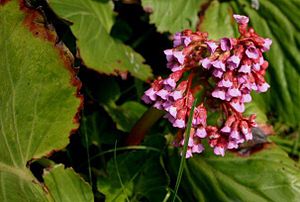
Kæmpestenbræk
Hjerte-Kæmpestenbræk blomstrer i maj-juni.
Hjerte-Kæmpestenbræk blomstrer i maj-juni.
Kæmpestenbræk er udbredt i Central- og Østasien. Det er stedsegrønne stauder med kraftige jordstængler og store, grundstillede, læderagtige blade. Blomsterne bæres på bladløse stængler. Her nævnes kun de arter, som dyrkes i Danmark.